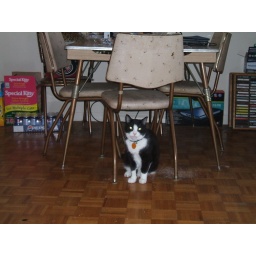
My cat Lucky as he's sitting nicely for the camera under a chair at the dining room table.